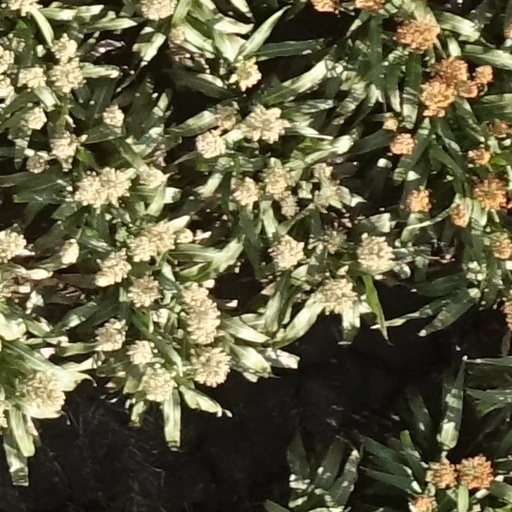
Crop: sorghum